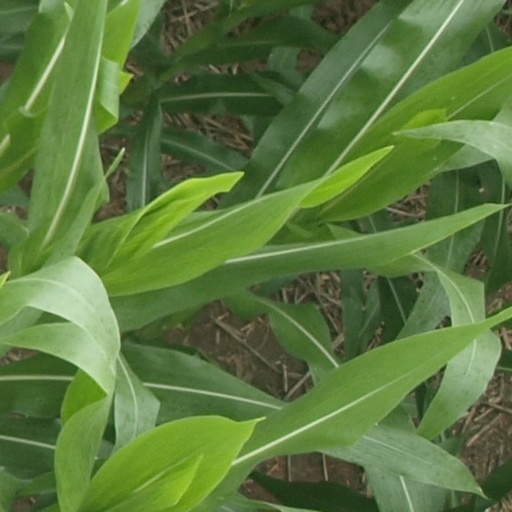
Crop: maize; corn